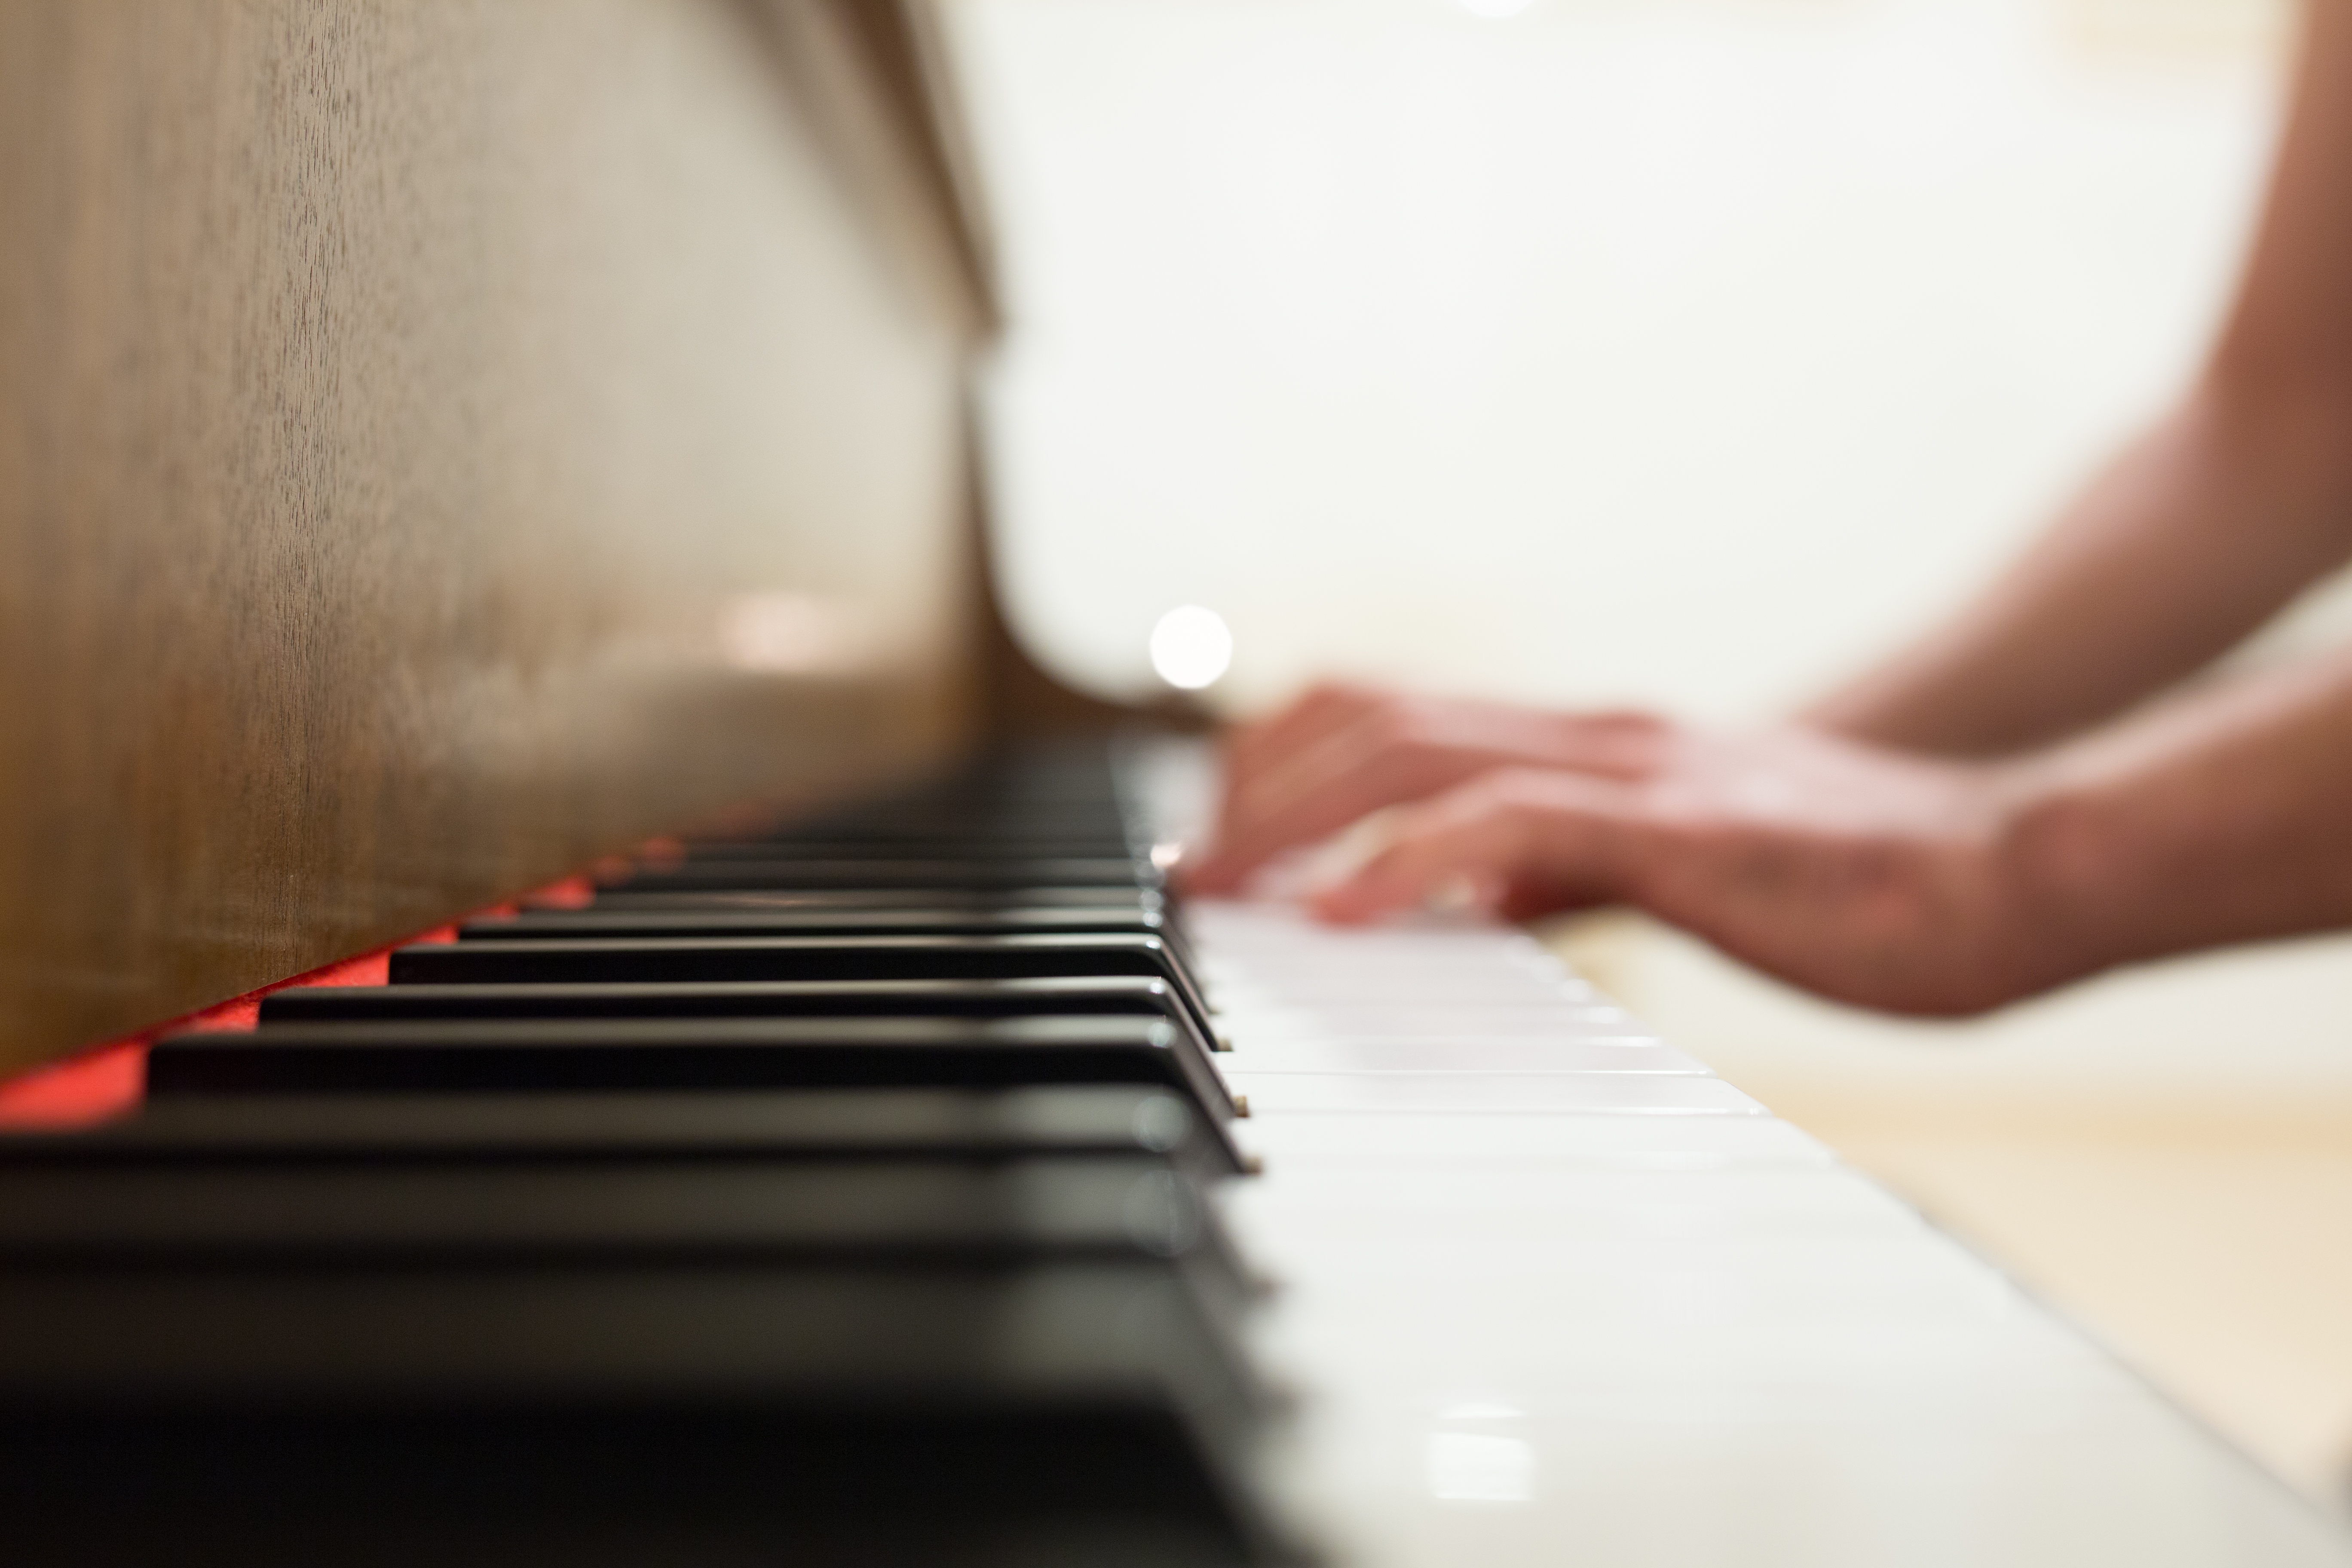
piano, pianist, keyboard, musical instrument, musical keyboard, electronic device, digital piano, technology, electronic instrument, musician, hand, player piano, electric piano, fortepiano, jazz pianist, finger, nail, computer, keyboard player, organ